Alpine Wall

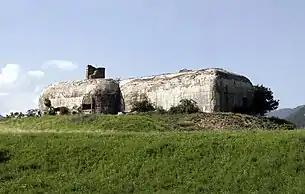
The bunker n. 13 near Malles Venosta.

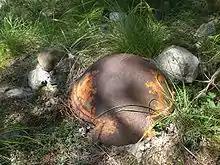
The air cupola on the top of a bunker.

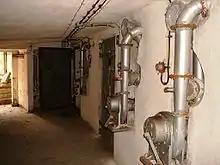
The manual fan in the bunker n. 5 near Vipiteno.

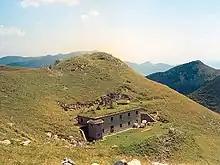
An Alpine Wall fortification in Zgornja Sorica, Slovenia

The fortifications were primarily constructed in the flanking heights of the valleys, with works within the valleys only where they were sufficiently wide. Anti-tank guns, artillery and machine guns were trained on prepared fields of fire, with observation stations at higher points. Shelters for infantry were located rearwards. A system of communications links and roads, or for higher locations, ropeways were provided for communication and supply.